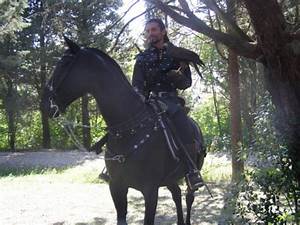
Label: horse